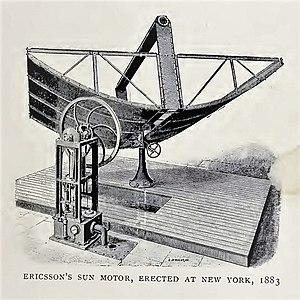
Les moteurs solaires sont des moteurs thermiques qui transforment la chaleur du soleil en énergie mécanique ; celle-ci servant en général à produire de l'électricité. Elle peut aussi être utilisée à d'autres fins.